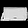
Label: Bag